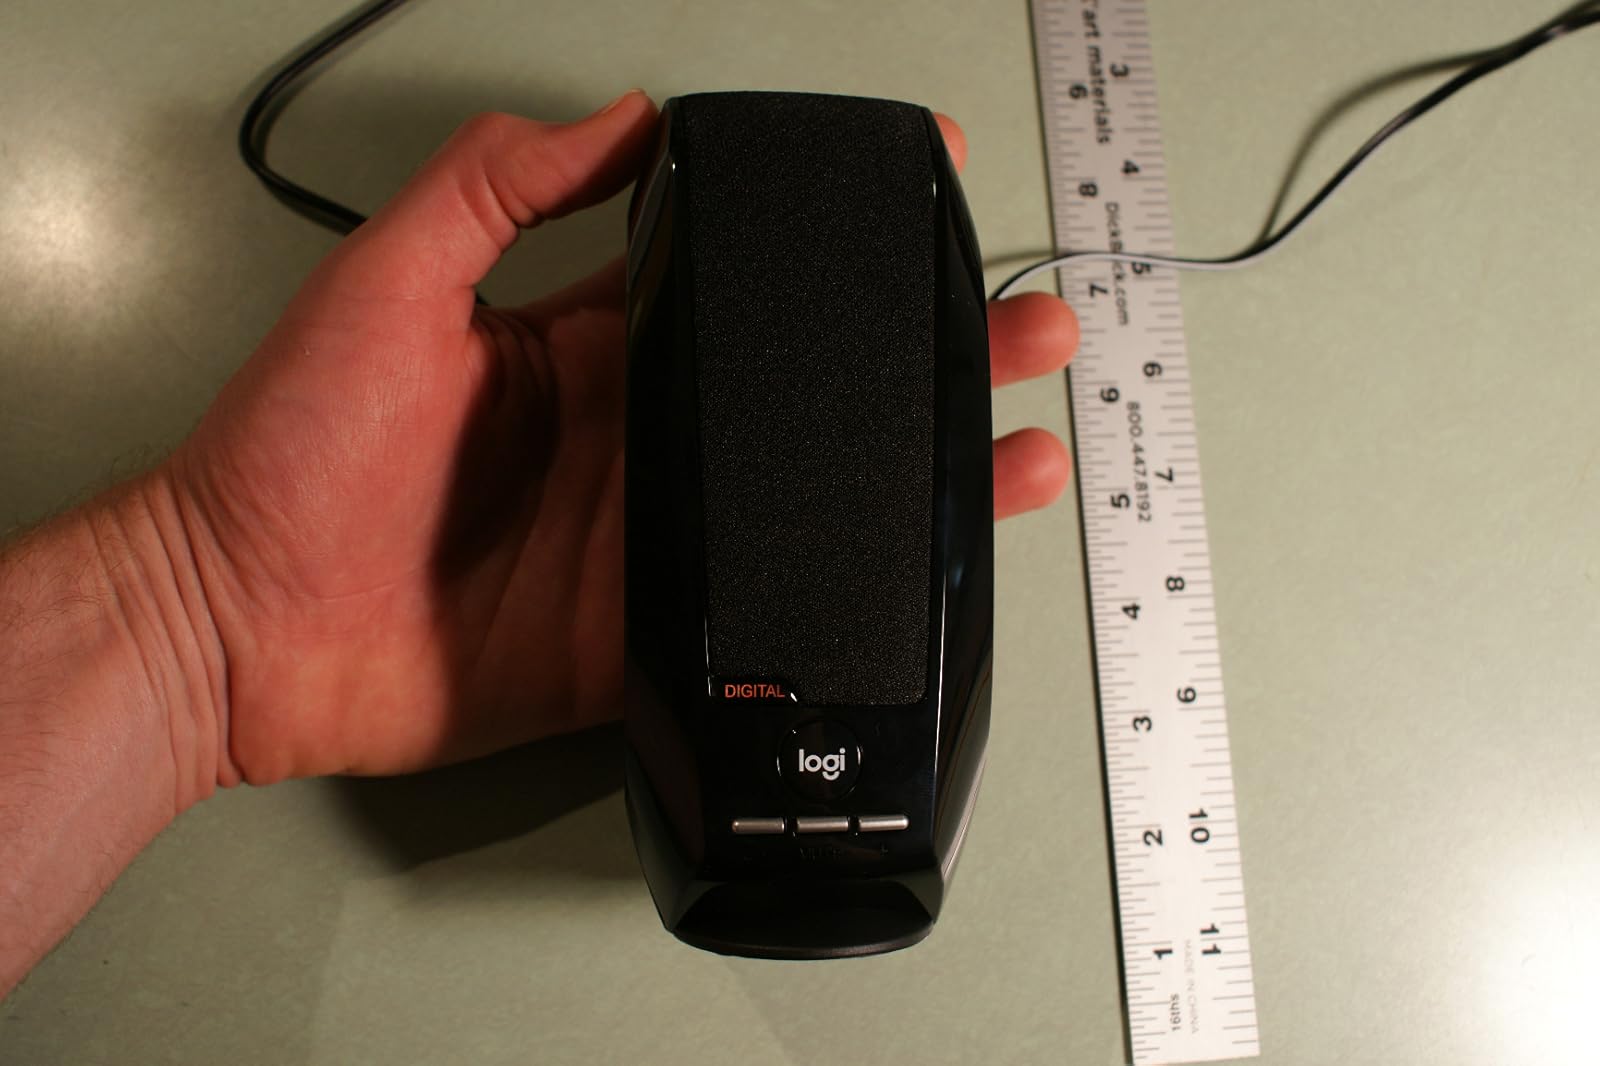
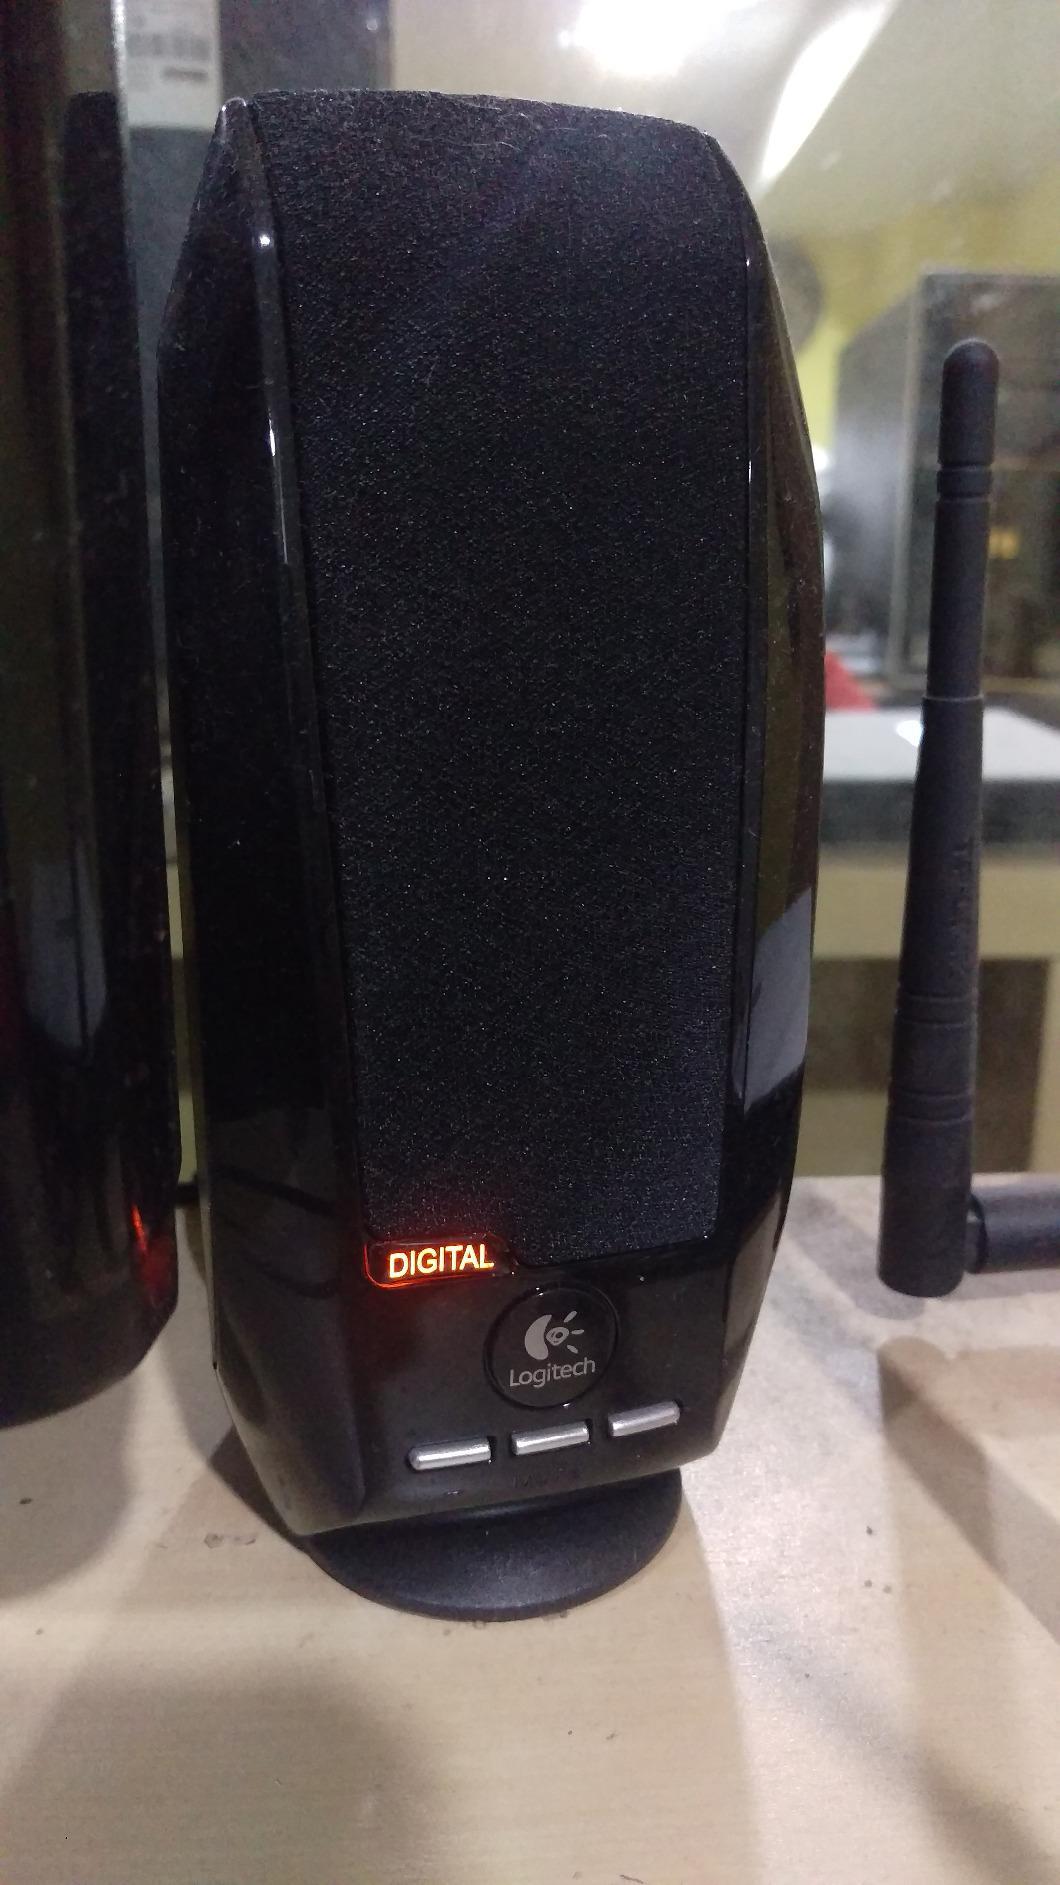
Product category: speaker
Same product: yes